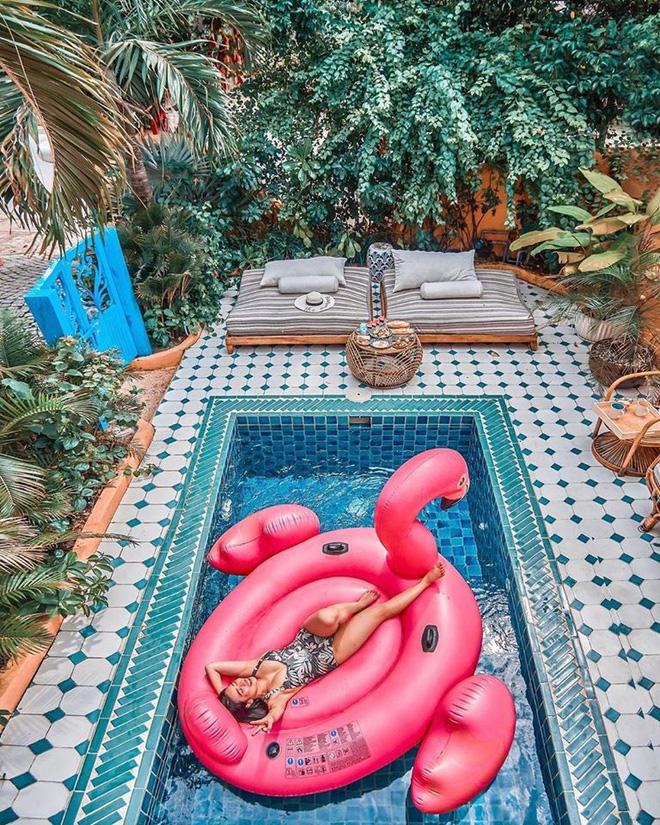
có một người phụ nữ đang nằm trên một chiếc phao hình con vịt